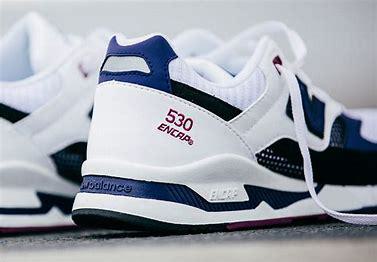
Brand: New
Model: Balance New Balance 530 Marathon